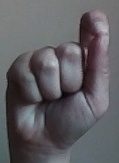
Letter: fa